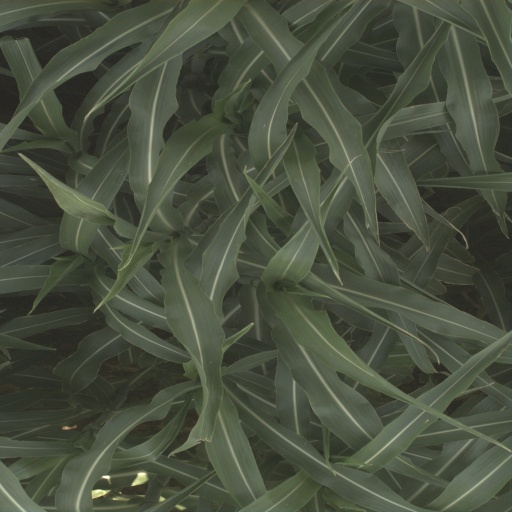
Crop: sorghum